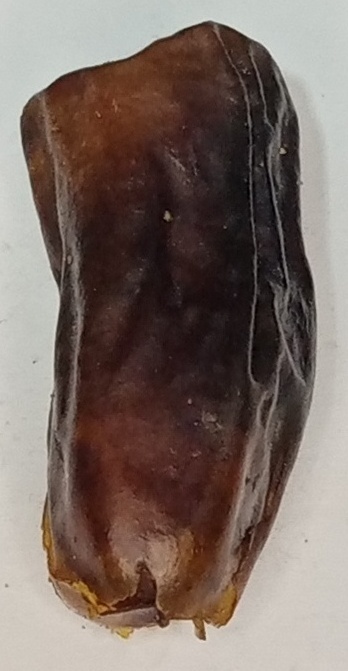
Variety: gajar
Size: large
Grade: grade-2